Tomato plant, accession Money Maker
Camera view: bottom (45 deg); turntable rotation: 0 degrees
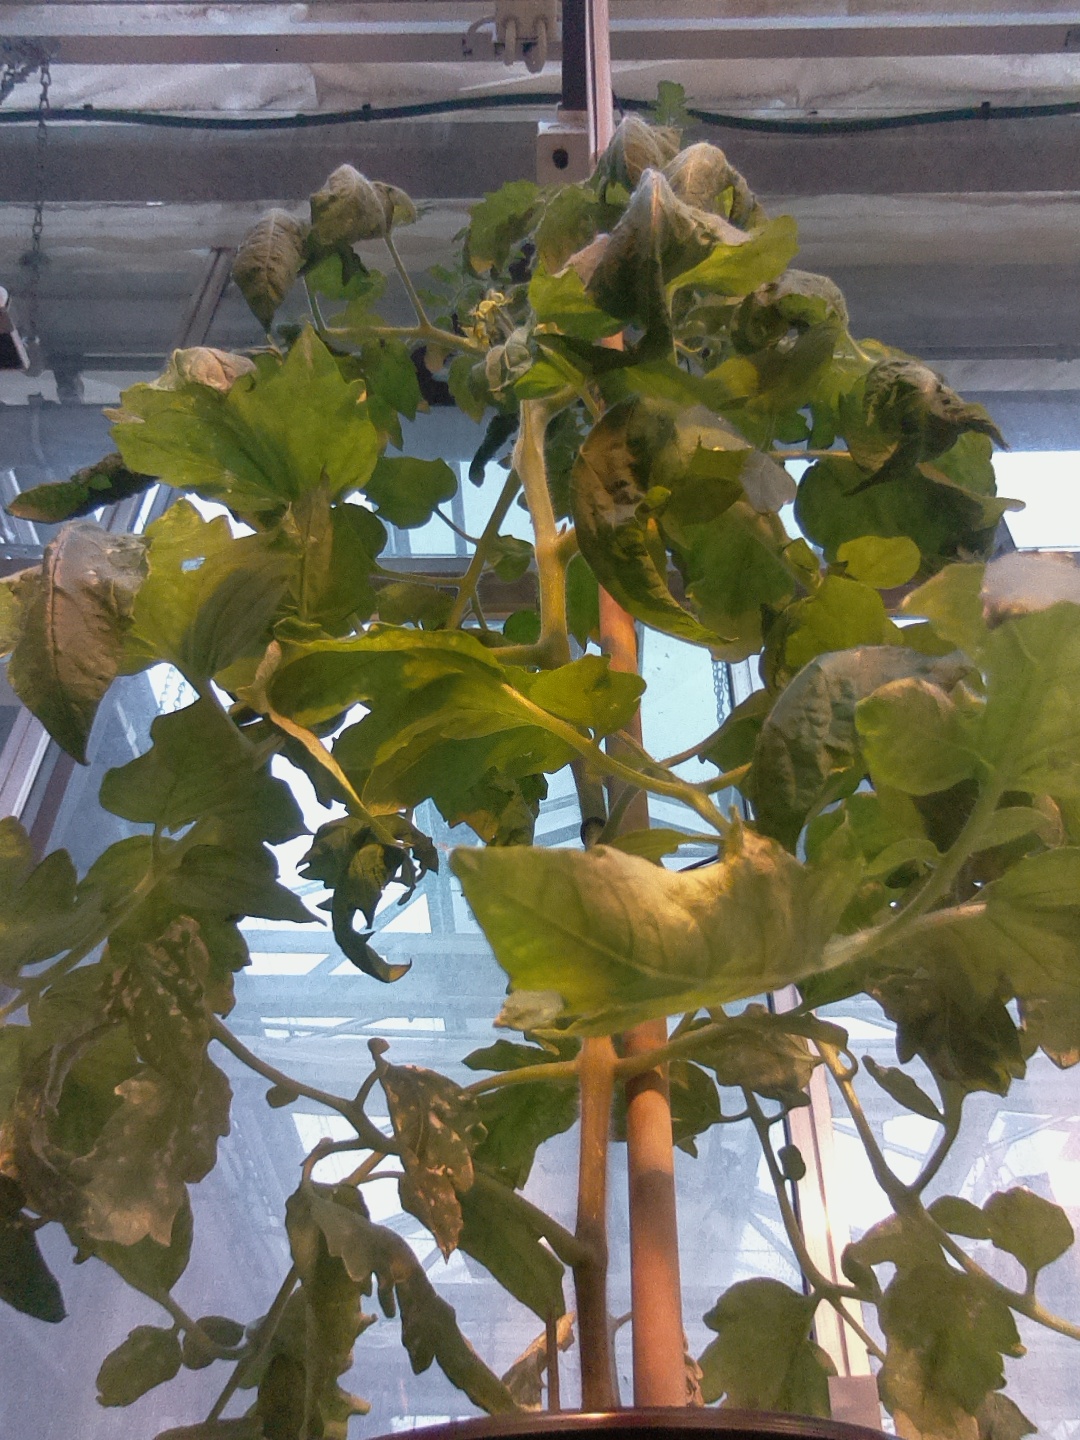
BBCH growth stage 70: Fruits at the main stem or branches visibles